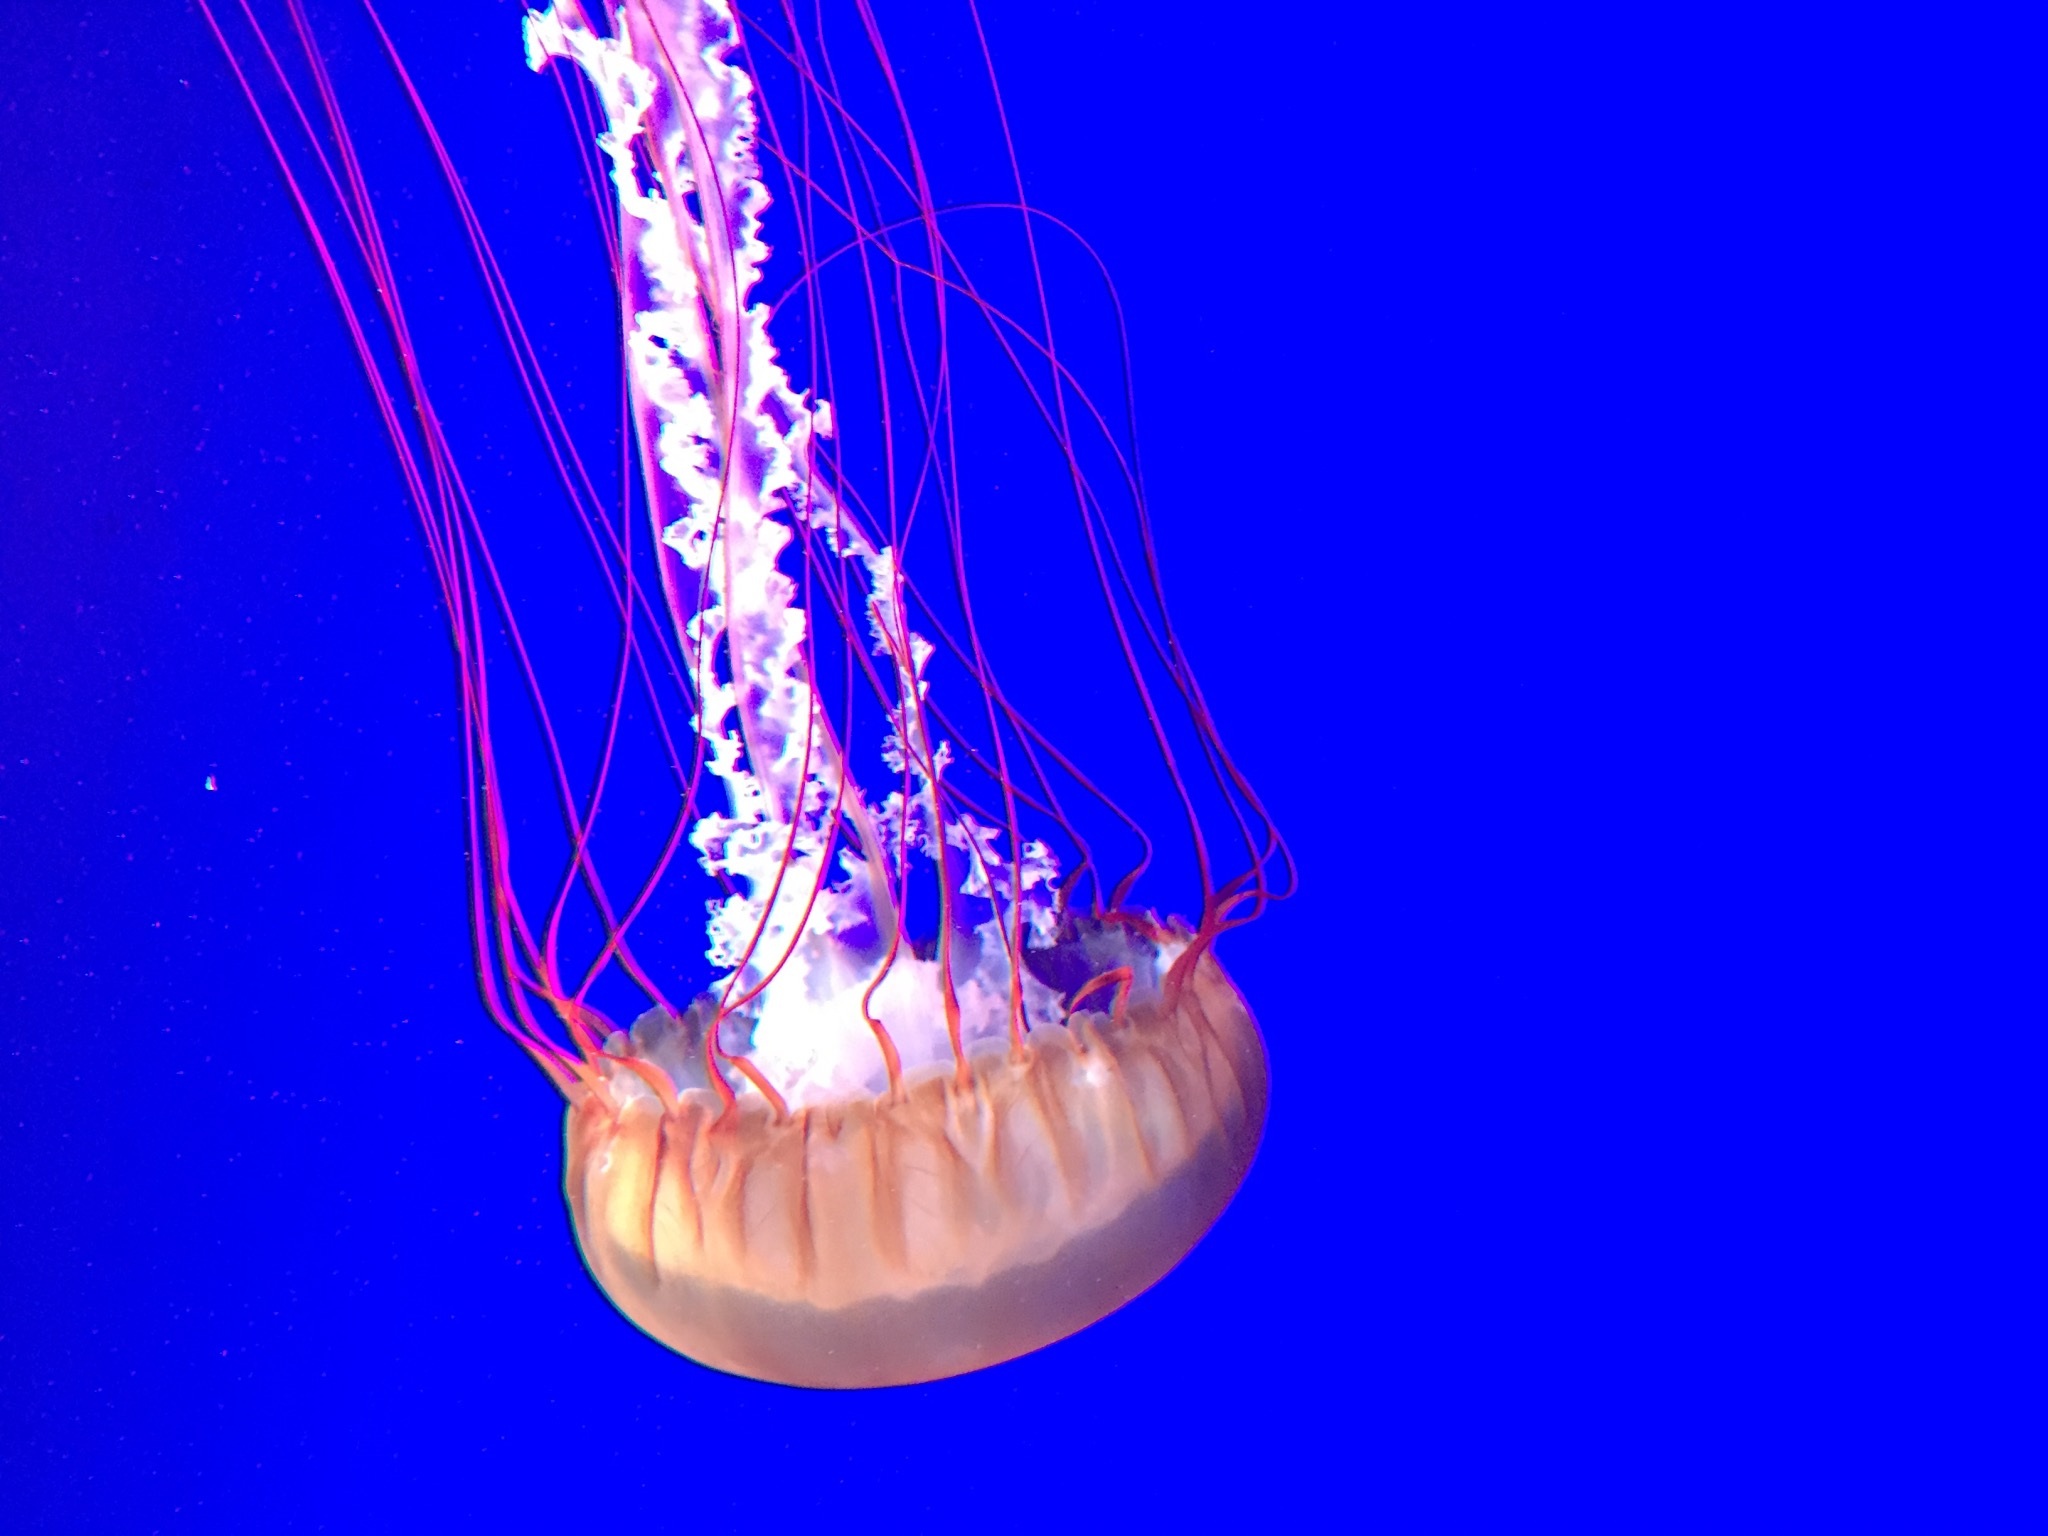
biology, jellyfish, fish, invertebrate, aquarium, cnidaria, toronto, organism, marine invertebrates